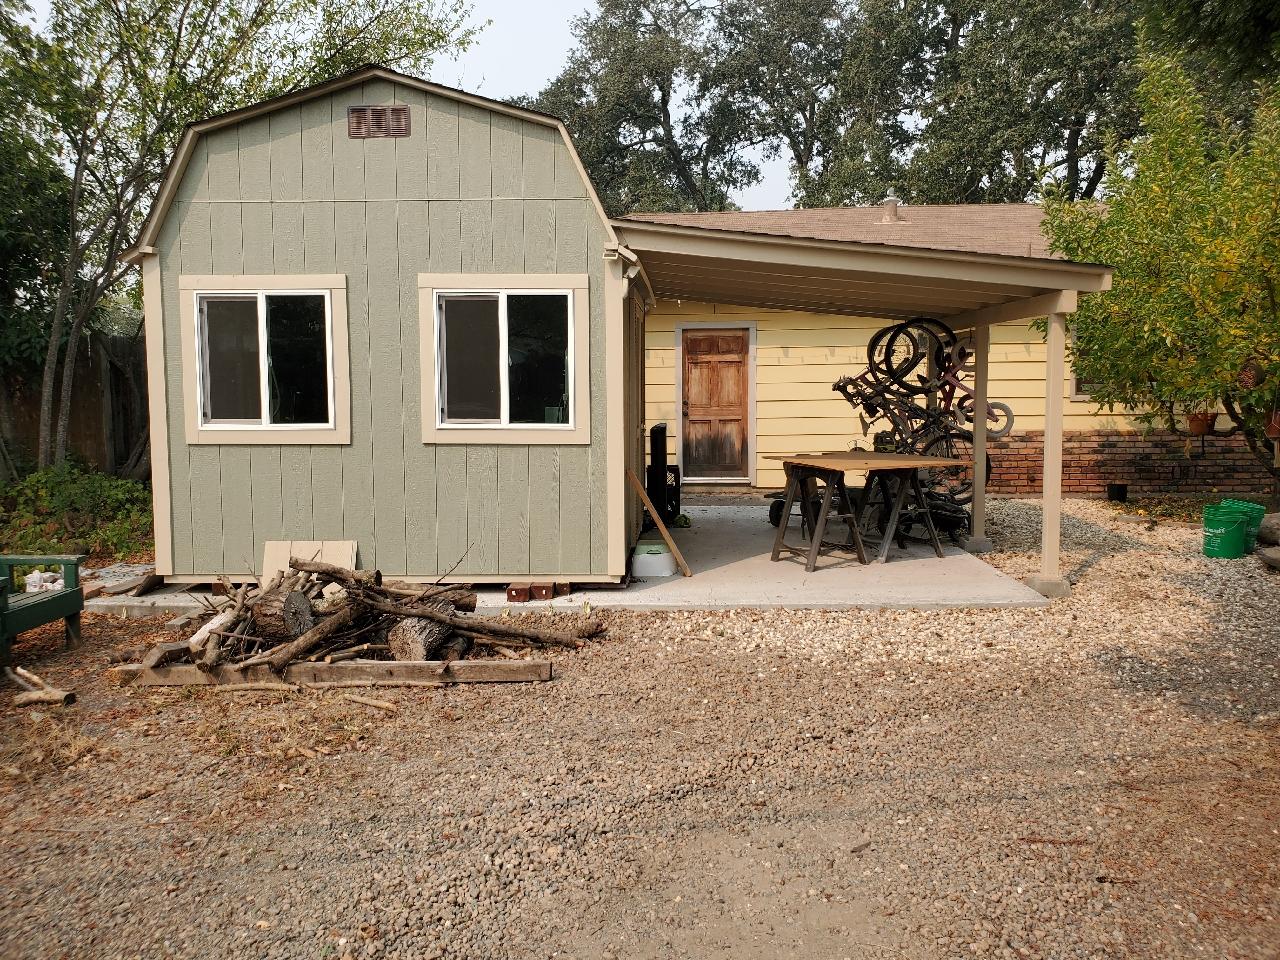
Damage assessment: no_damage